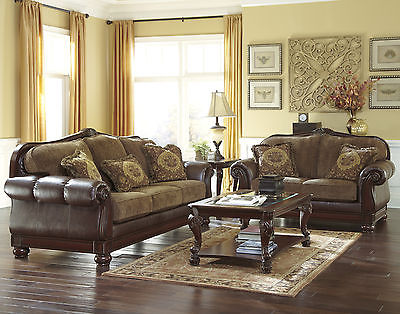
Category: sofa